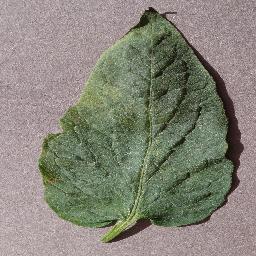
Label: Tomato___Target_Spot